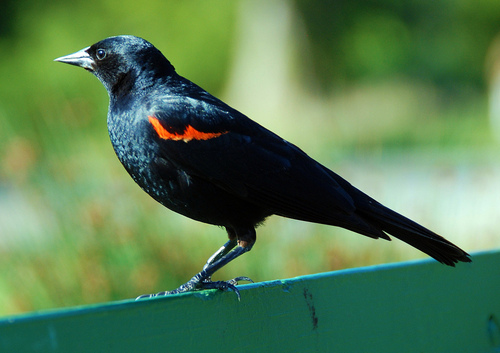
medium sized black bird with one orange stripe on the wing, medium tarsus and medium beaka long shinny black bird, and with a silver bill.
a small black bird with a short beak, and bright vibrant orange wingbars.
the bird has a striking black color with an orange curved wingbar on its coverts.
the black wings have orange wingbars, the bill is thick and pointed, and the feet and tarsus are black.
this black birth has a pointy beak and bright orange primaries.
the bird has orange wingbars, black secondaries and a straight black bill.
a small black bird, with a yellow wingbar, and a pointed bill.
a bird with a black belly, breast, crown and rectrices and the bill is short and pointed
this bird is shiny blue and orange in color, and has a sharp beak.
Species: Red Winged Blackbird